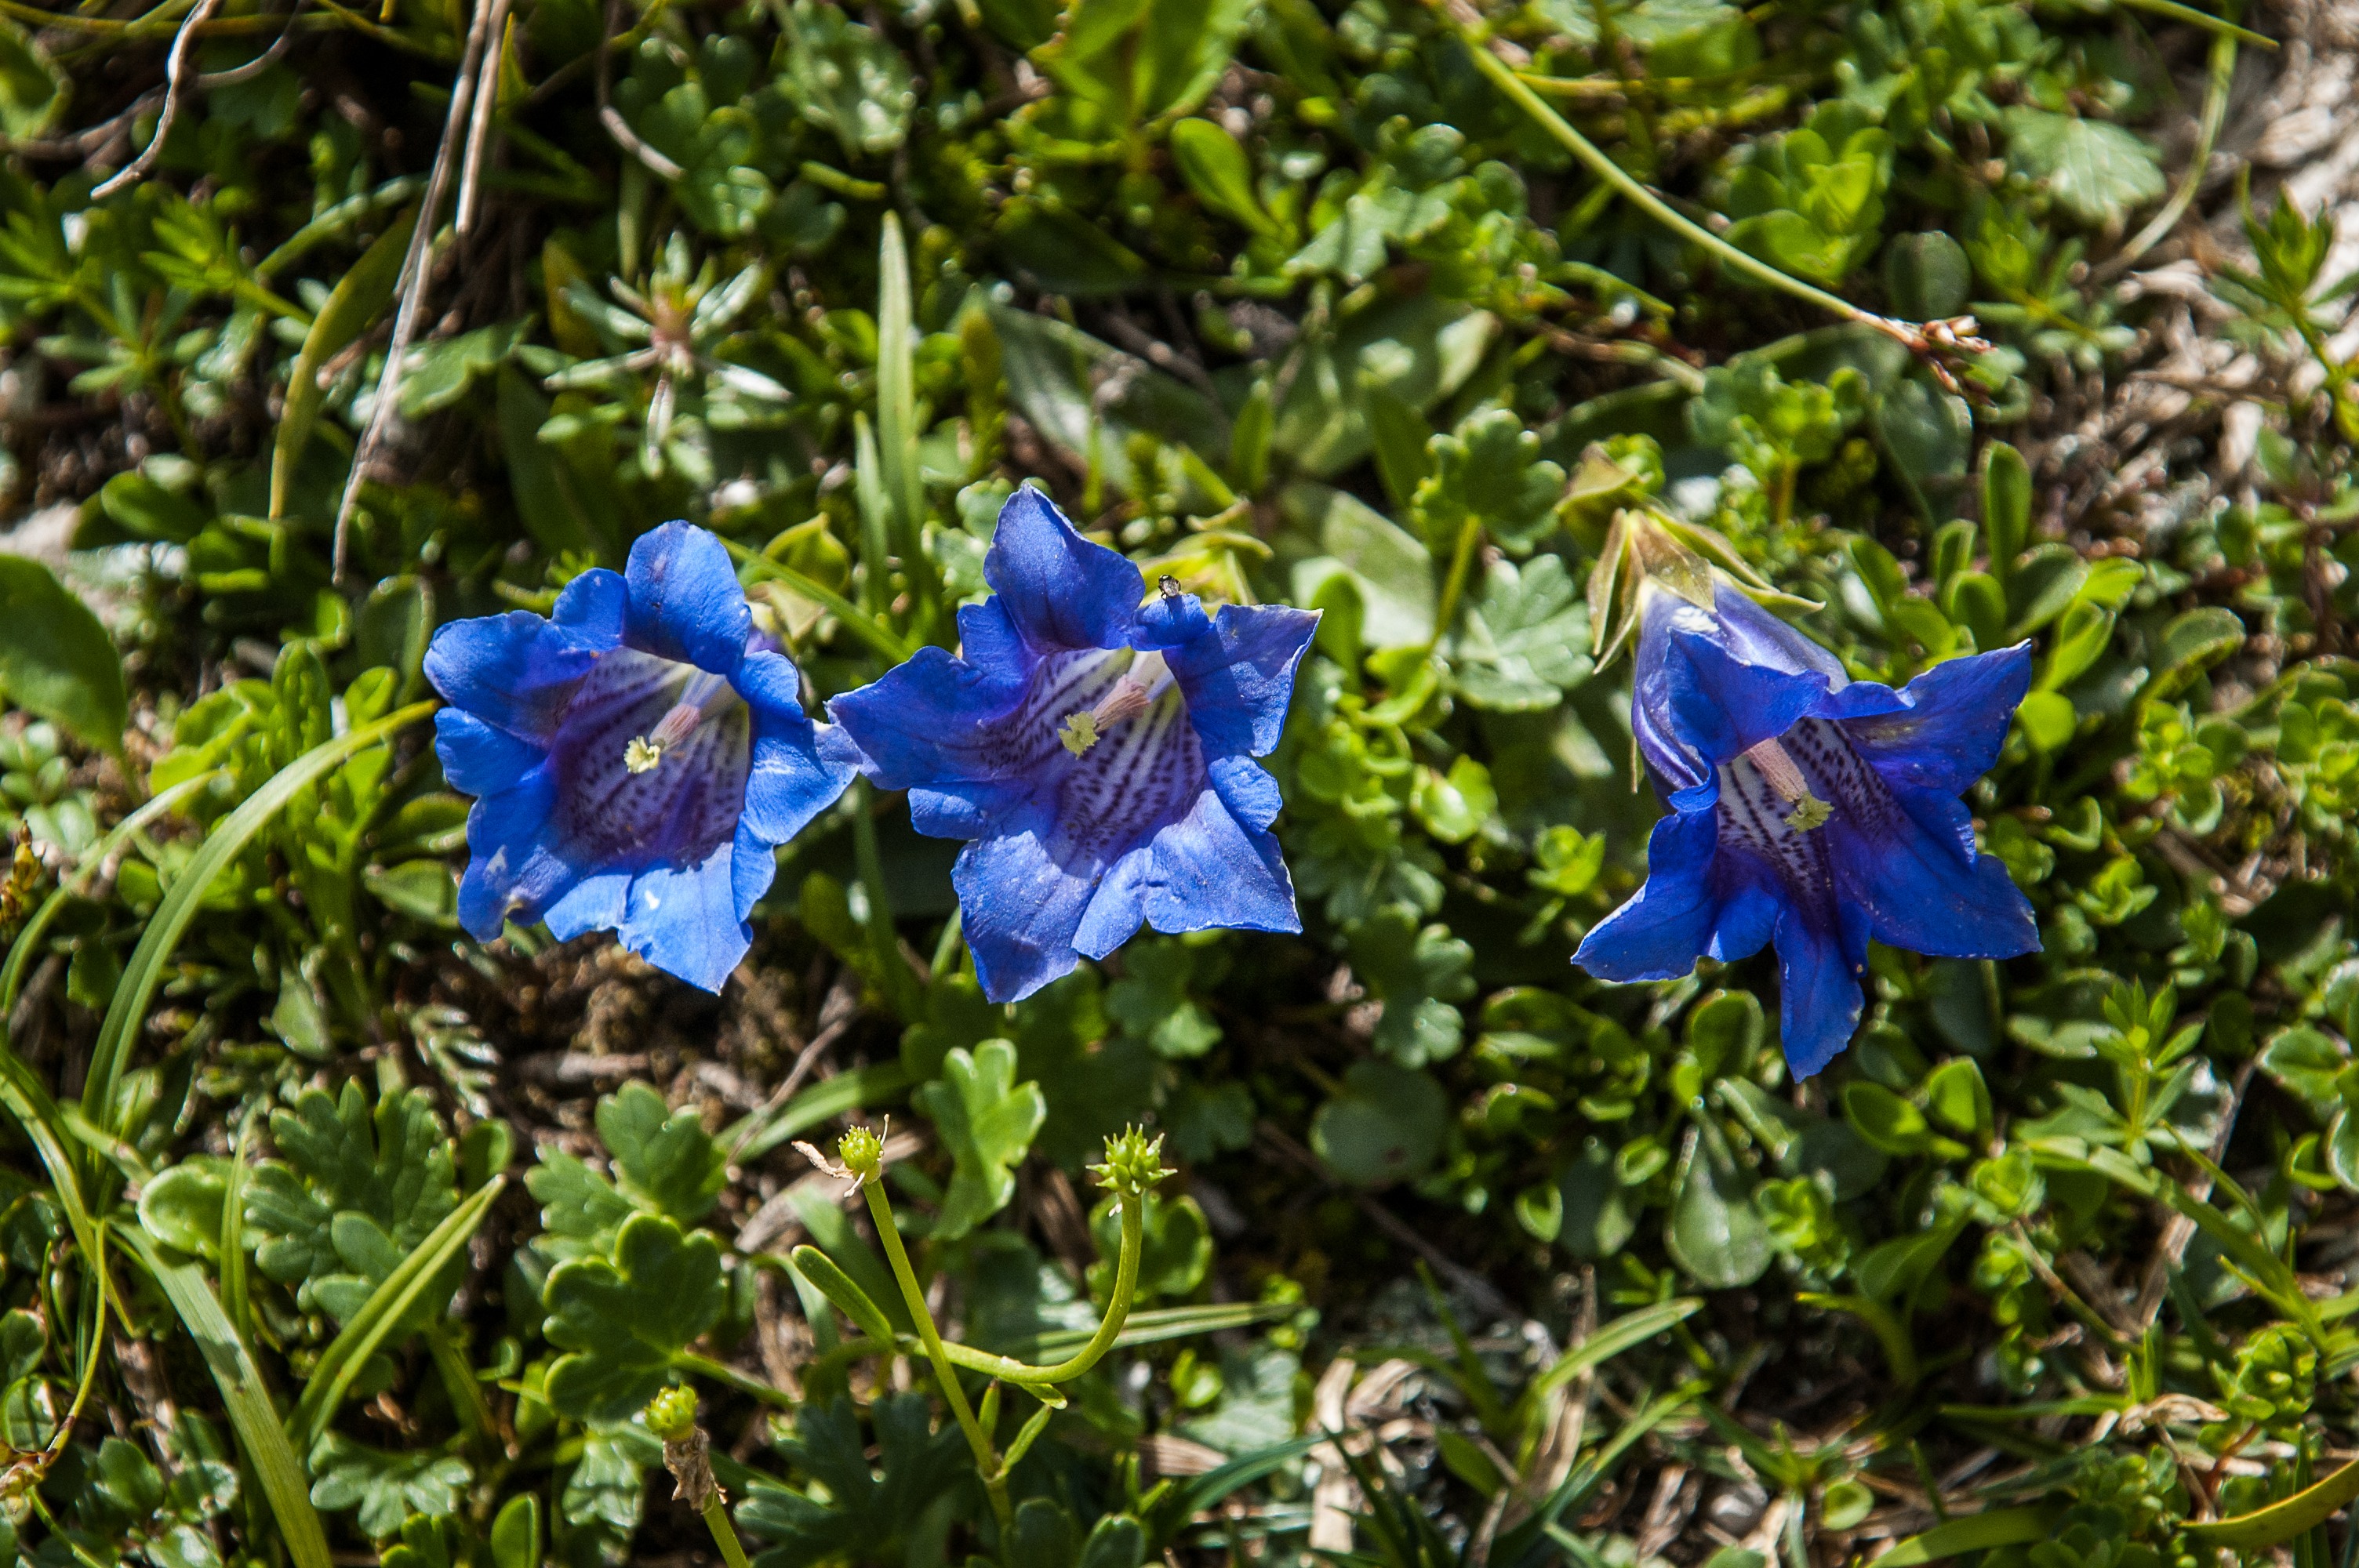
plant, flower, botany, blue, flora, wildflower, shrub, bellflower, gentian, flowering plant, alpine flower, bellflower family, harebell, true alpine gentian, land plant, morning glory family